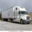
Label: truck